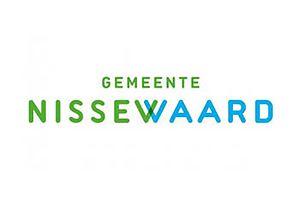
Spijkenisse est une ville néerlandaise située en province de Hollande-Méridionale. Commune indépendante jusqu'en 2015, elle fusionne avec Bernisse à cette date en la nouvelle municipalité de Nissewaard, sur l'île de Putten. Lors du recensement du 1ᵉʳ janvier 2014, la commune de Spijkenisse compte 72 562 habitants pour une superficie de 30,27 km², dont 4,15 km² d'eau. Elle fait partie de la région urbaine de Rotterdam.